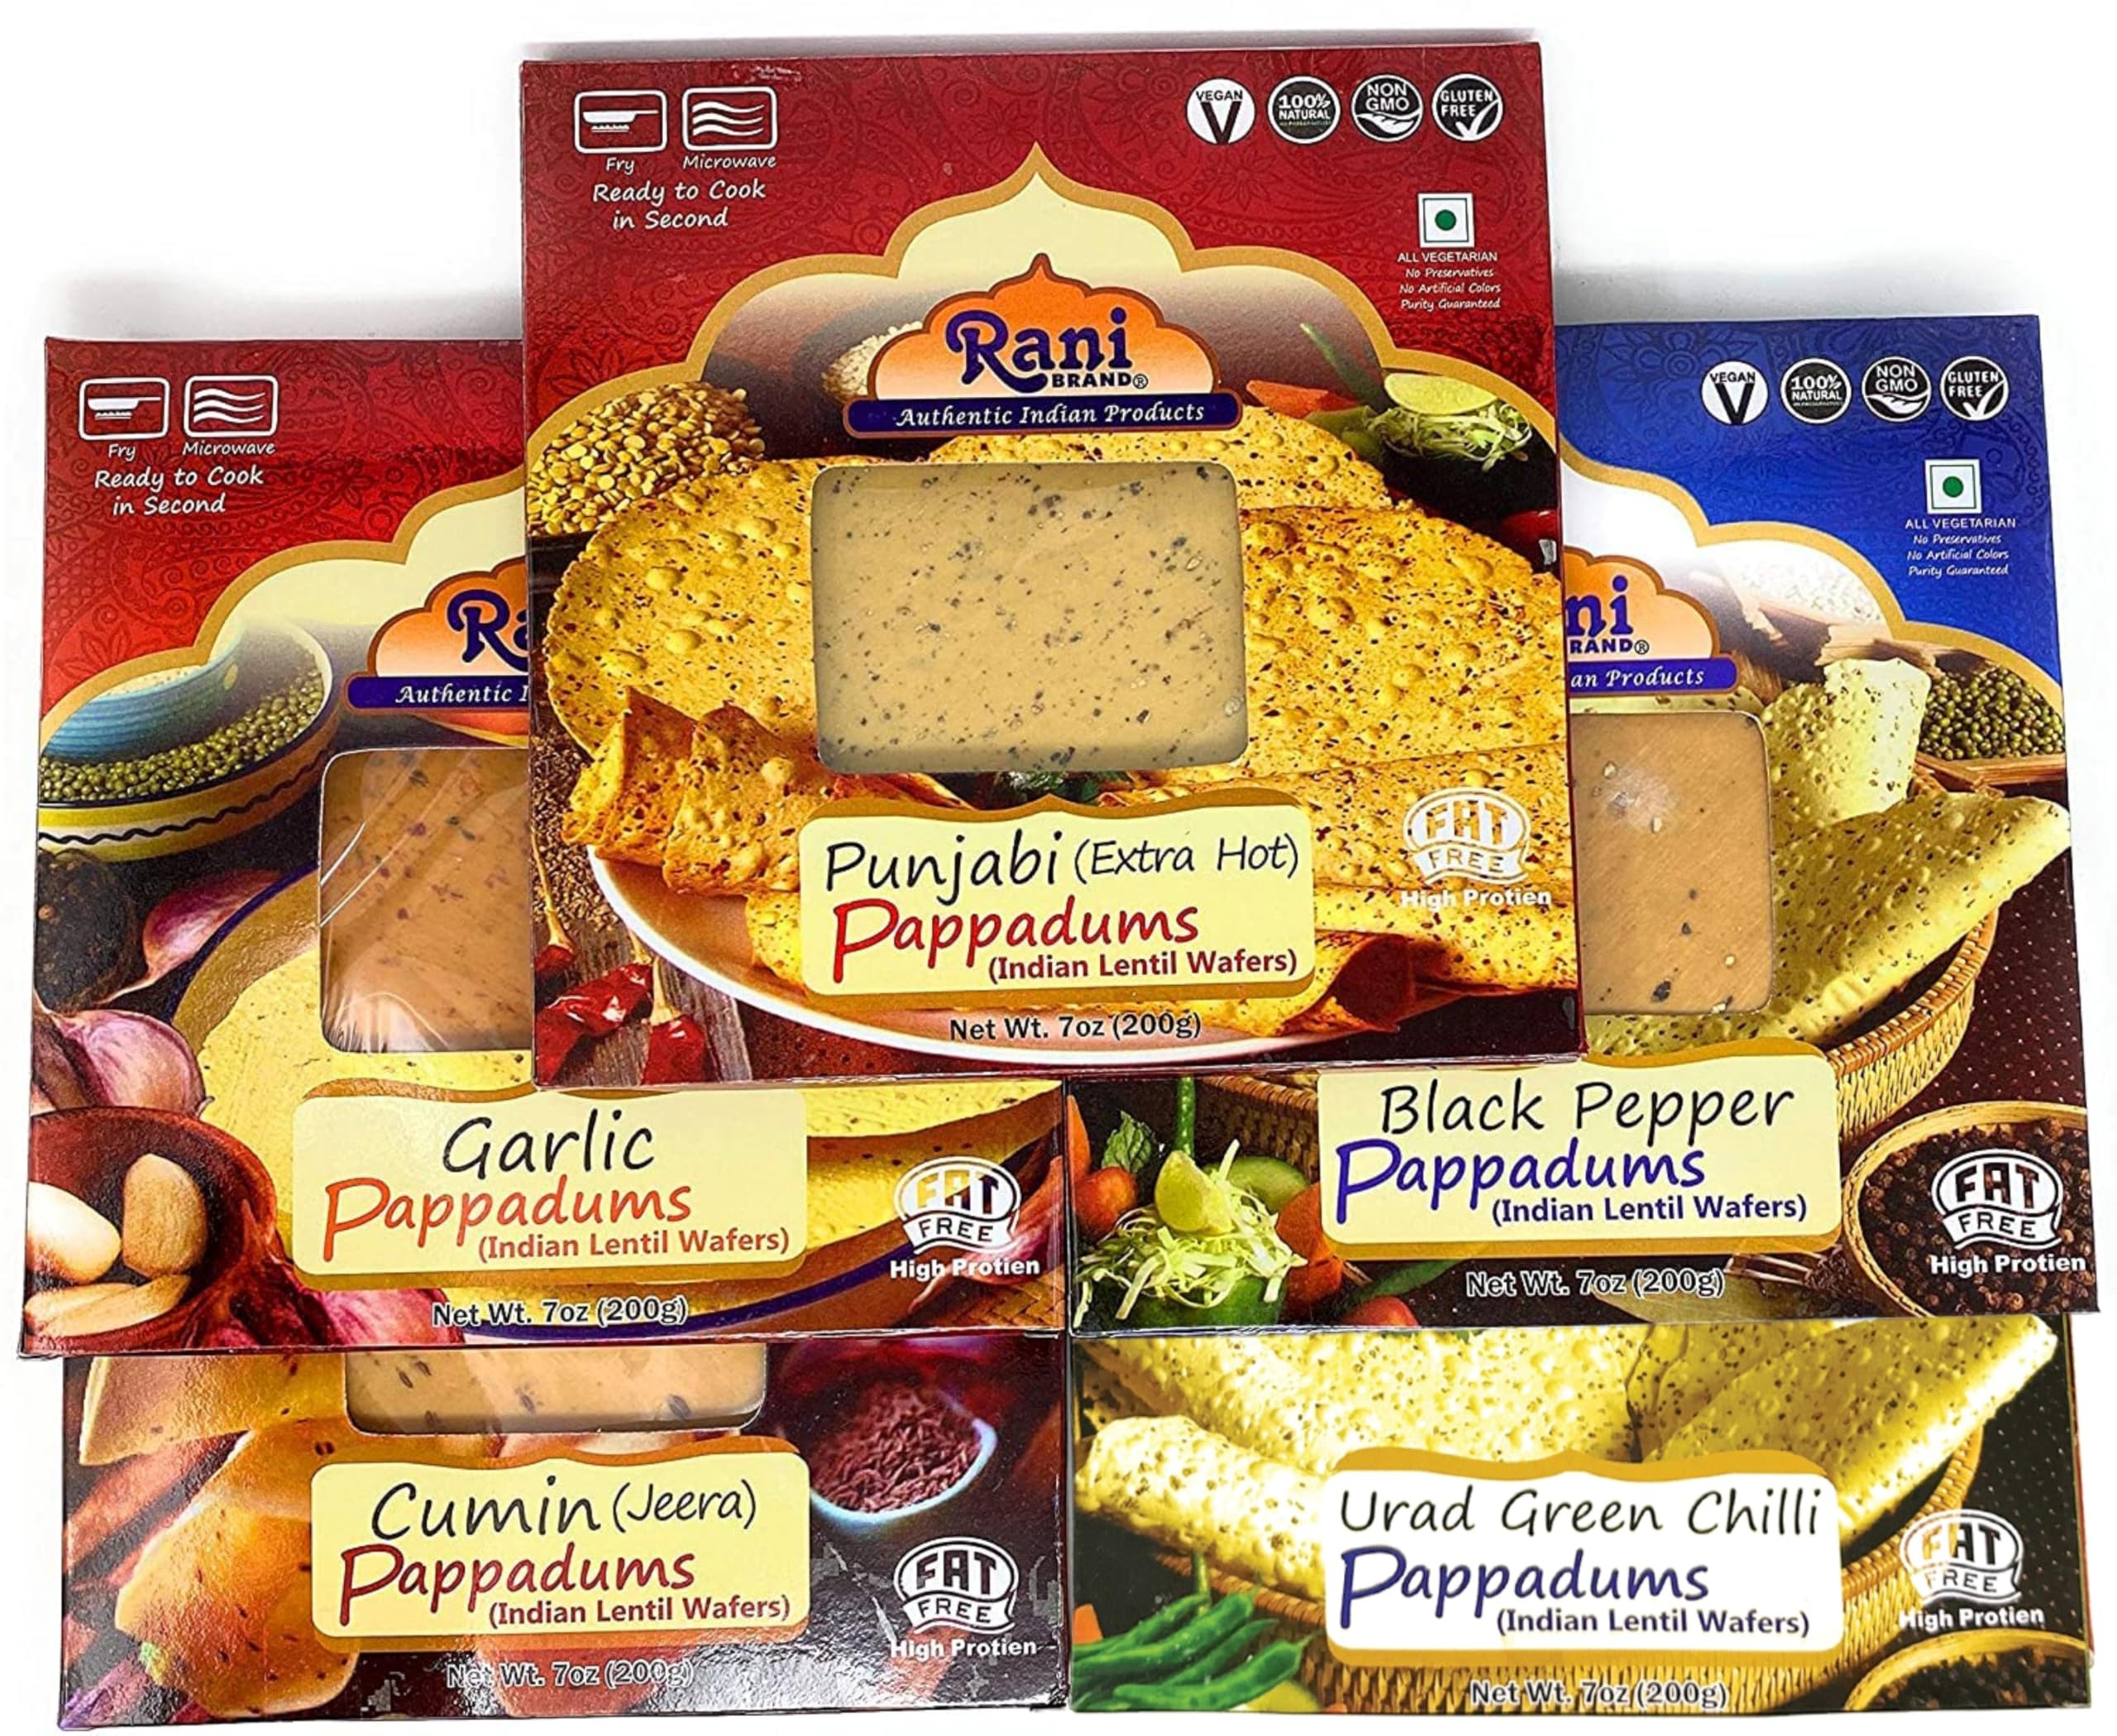
Item Name: Rani Pappadums (Indian Lentil Wafer Snack) 5-Variety Papad Pack (Plain, Garlic, Cumin, Extra Hot, Black Pepper) 7oz (200g) Approximately 15pc, 7 inches ~ All Natural | Gluten Friendly | NON-GMO
Bullet Point 1: You'll LOVE our 5-Variety Papad Pack (Plain, Garlic, Cumin, Extra Hot, Black Pepper) Pappadums (Papad) by Rani Brand--Here's Why:
Bullet Point 2: ❤️️Fat Free, Gluten Friendly, High in Protein, Vegan, CHOLESTEROL-Free.
Bullet Point 3: ❤️️100% Natural, NON-GMO, No MSG, No Preservatives.
Bullet Point 4: ❤️️Great Flavor, cooks very easy in the microwave or open flame, literally in seconds. Package has cooking instructions & good for storage.
Bullet Point 5: ❤️️Restaurant Quality (extra large size 7"), this is the same product found in finer Indian Restaurants as an appetizer.
Product Description: <b>Pappadums (Papad)</b> are thin Lentil Chips and are probably the most commonly eaten Indian foods around the world. Rani Papad are made to a traditional Indian recipe and are sun dried to preserve the flavors. They are ideal when served with Rani Brand Chutney’s and Pickles, either as a starter, snack or main meal accompaniment. <br><br> <b>Cooking Instructions (Microwave)</b> Place pappadum in the microwave and cover with a paper towel. You can lightly brush vegetable oil on both sides of the pappadum if you prefer. Cook on full power for 30-45 seconds or until papdum is expanded.(The pappadum may require turning to ensure even cooking) All micro- wave ovens vary, Times given are approximate. <br><br> <b>Cooking Instructions (Open Flame)</b> use thongs on an open flame, turn frequently, as it expands and changes color that means its cooking. Should not take more than 30 seconds
Value: 35.0
Unit: Ounce

Price: 24.99